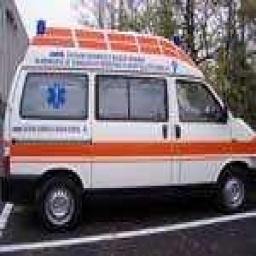
Label: ambulance